Marion, Kansas

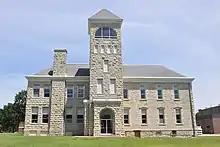
former Hill Grade School (2022)

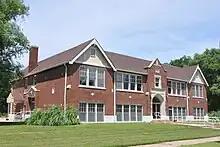
former Bown-Corby Grade School (2022)

The community is served by Marion–Florence USD 408 public school district. The high school is a member of T.E.E.N., a shared video teaching network between five area high schools.